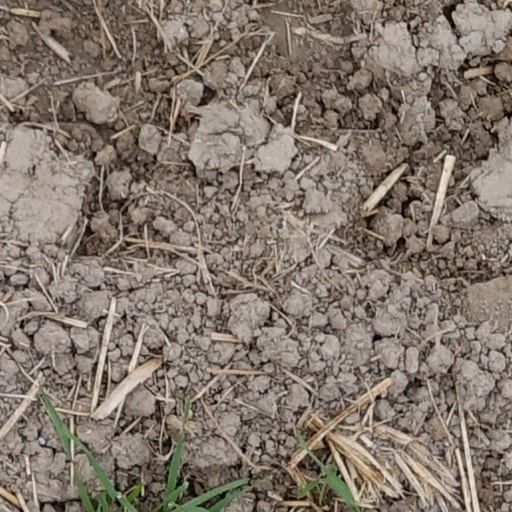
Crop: wheat